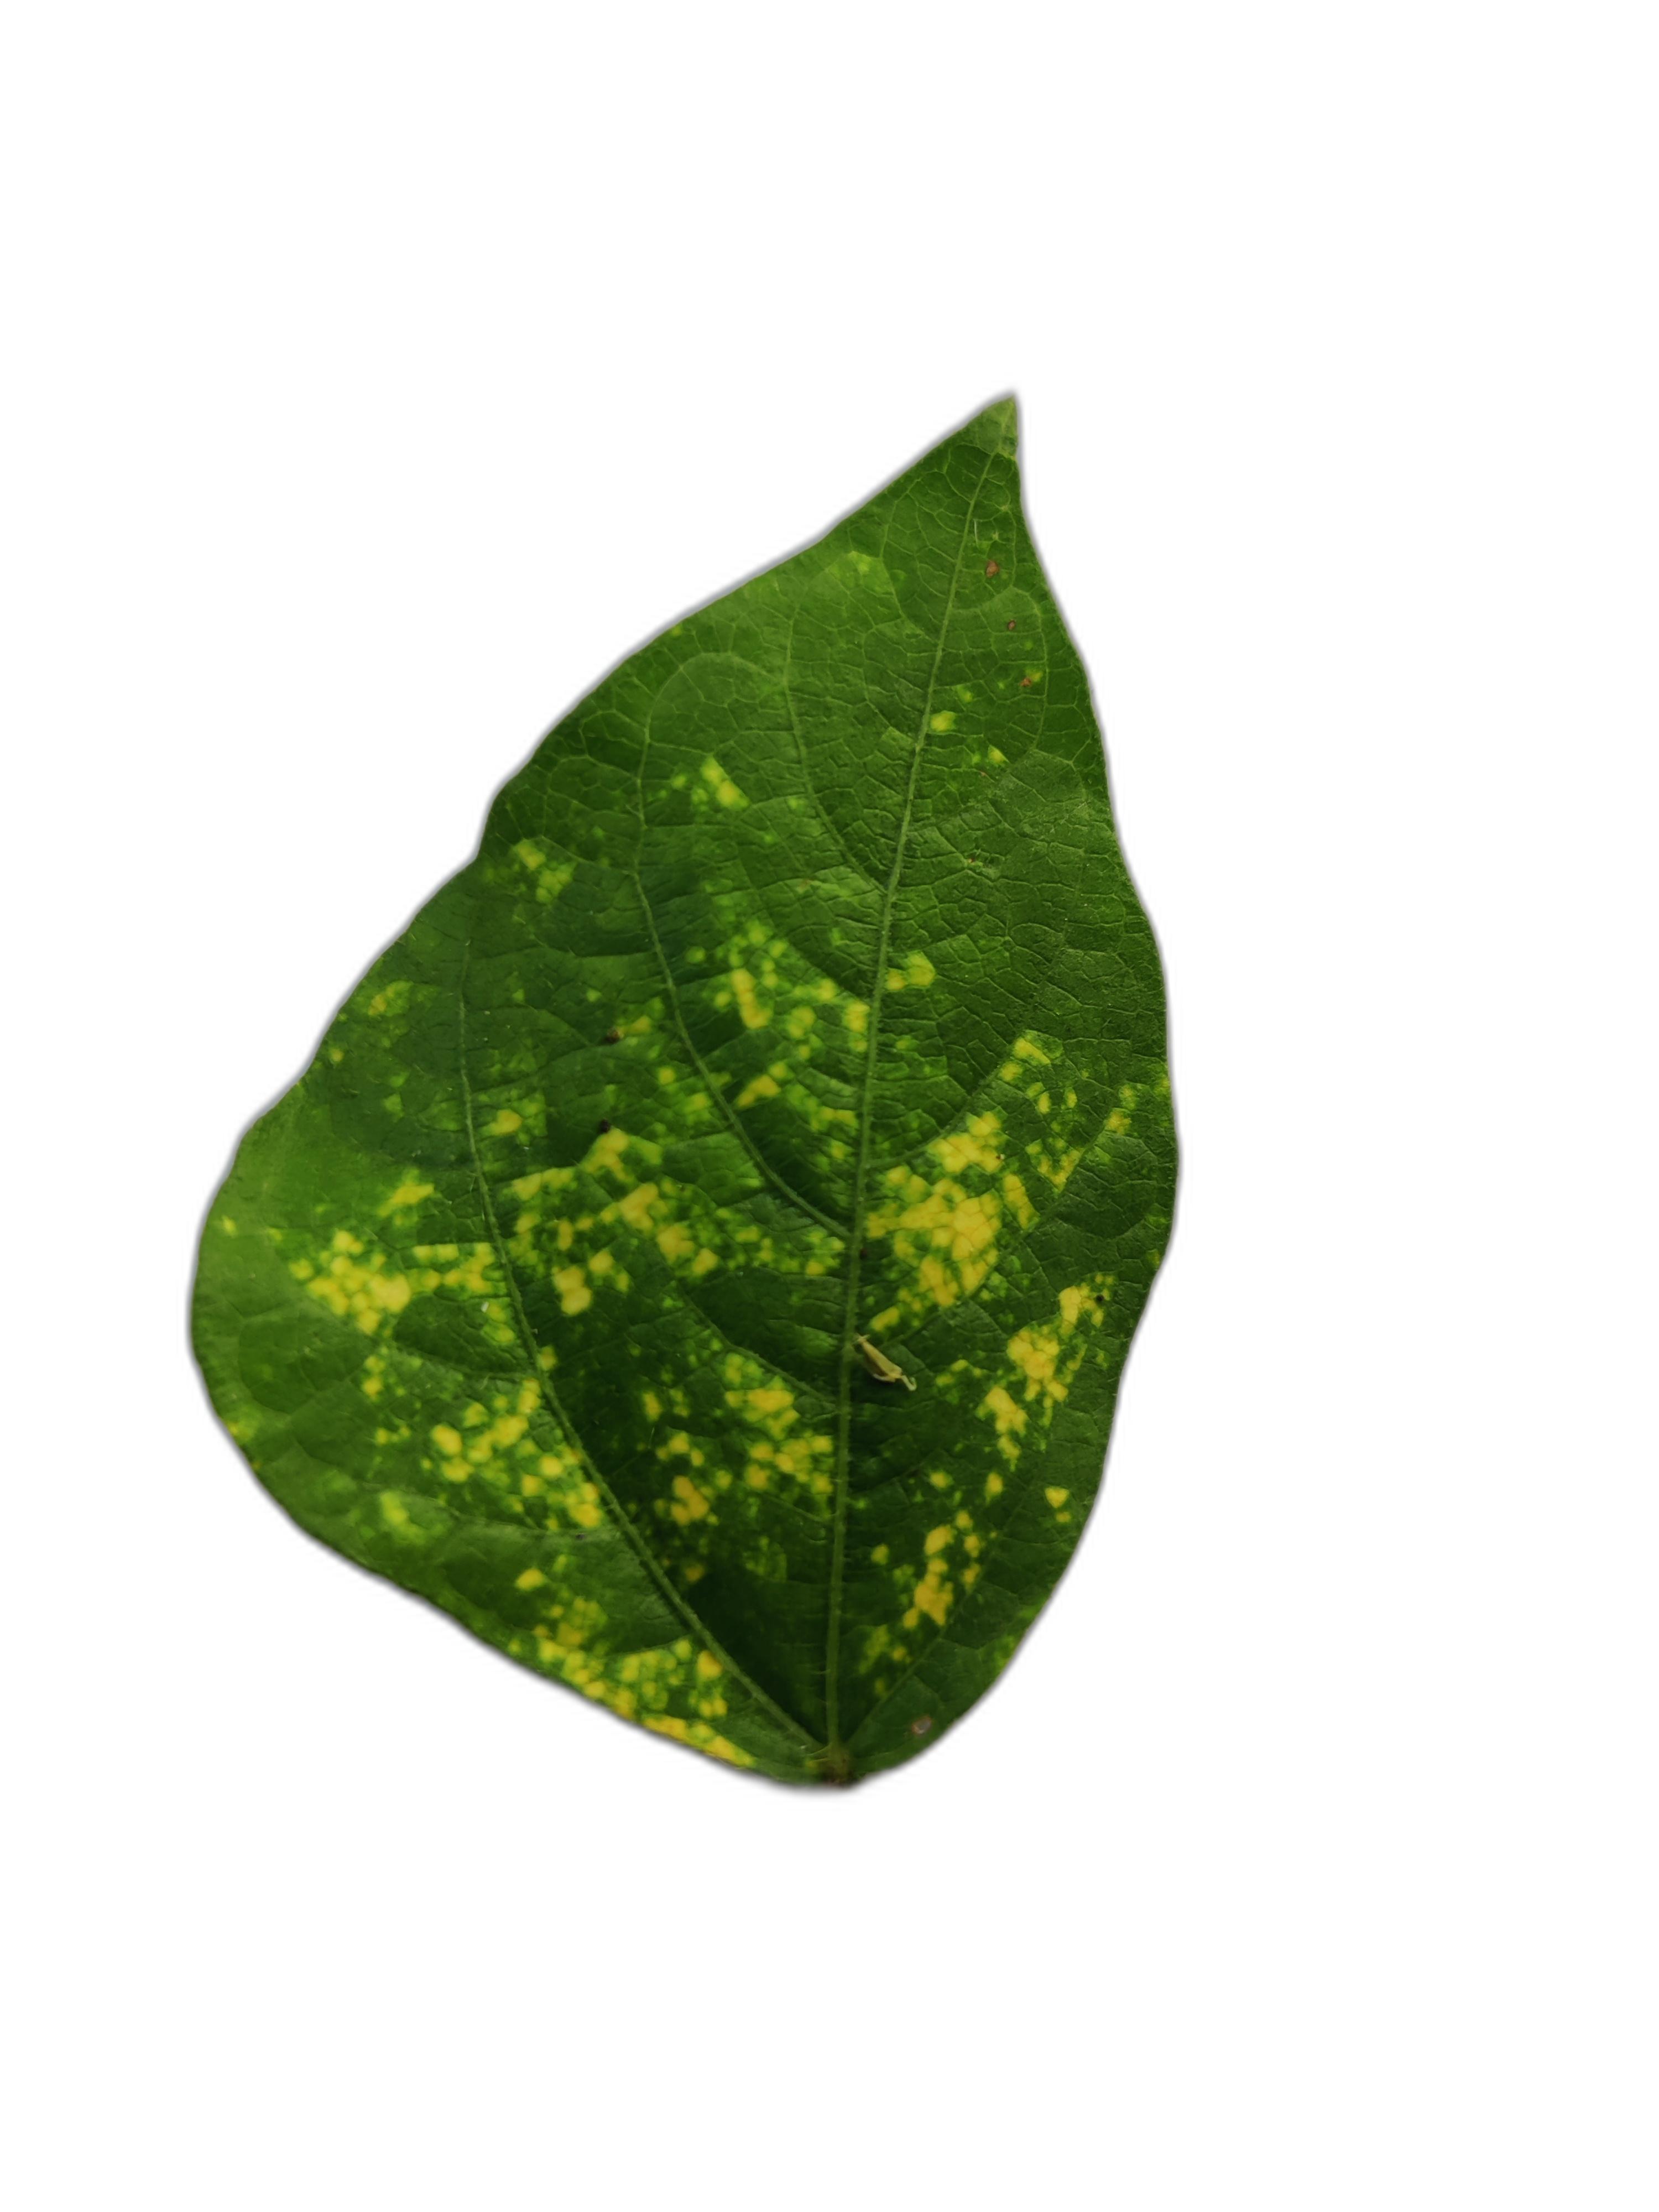
Label: Yellow Mosaic